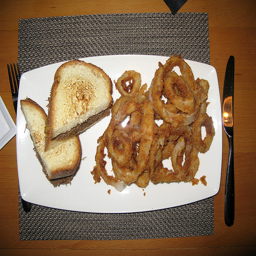
A tray with a nice sandwich and some onion rings.
Lots of grease and fat here, but oh is it good!
A sandwich on toast with some onion rings.
A sandwich and some onion rings are on a plate with silverware.
A plate with a sandwhich and french fries on it.